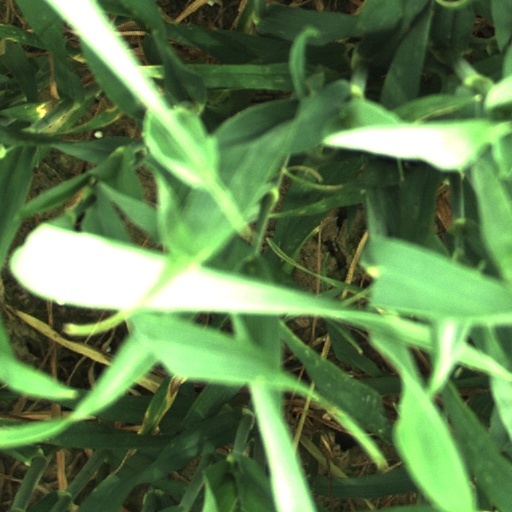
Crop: wheat